Georg Giese

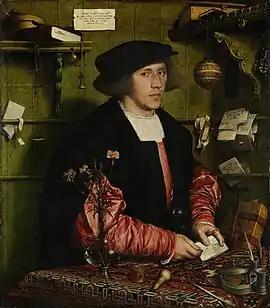
Portrait by Hans Holbein the Younger (1532)

Georg Giese (2 April 1497 – 3 February 1562) was a Hanseatic merchant, who managed his family's office at London's Steelyard for at least 12 years and is noted for having had his portrait painted by Hans Holbein the Younger.